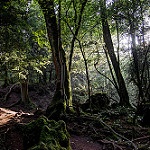
Label: forest